Dead and Alive (Innes novel)

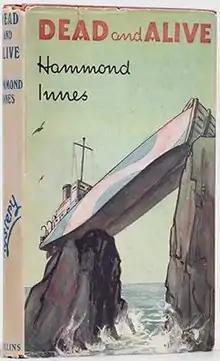
First edition (publ. Collins)

Dead and Alive is the first post-war novel of Hammond Innes. It is based on his own experience as an army major in Italy. Jack Adrian relates that "the manuscript...emerged with him when he was demobbed, just after completing an arduous skiing course in the Italian Dolomites."